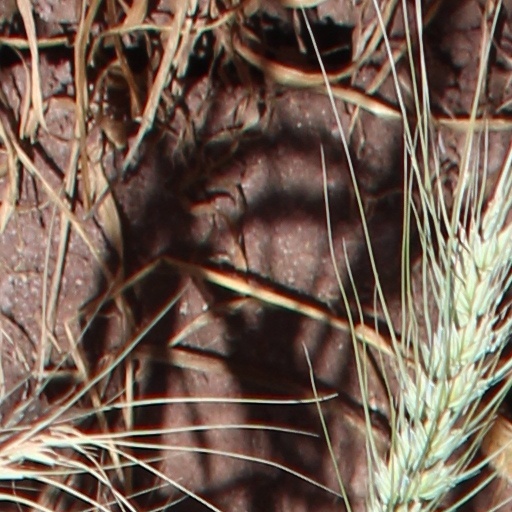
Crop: wheat